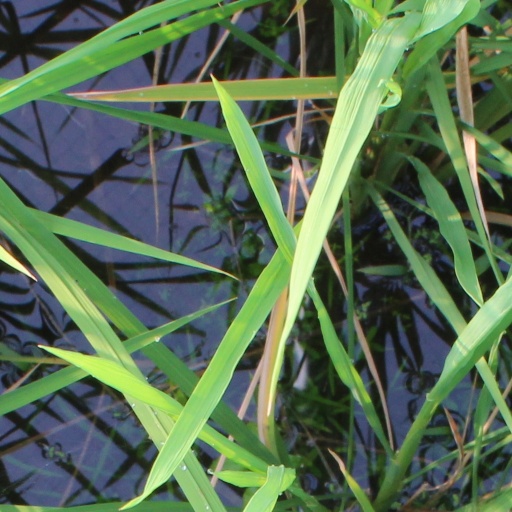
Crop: rice